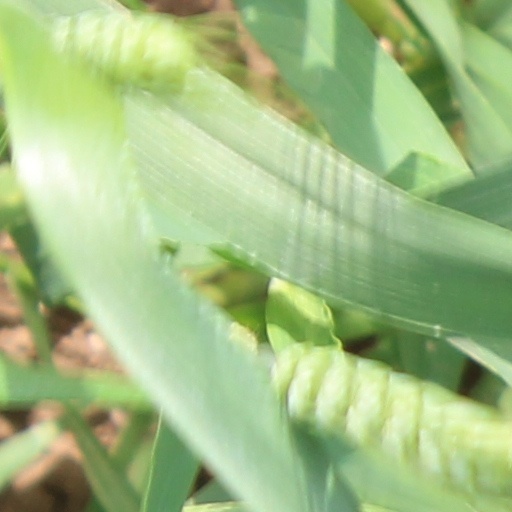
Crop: wheat